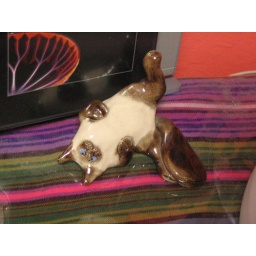
This kity was found by the computer desk in Ron &amp;amp; Benny's spare room.